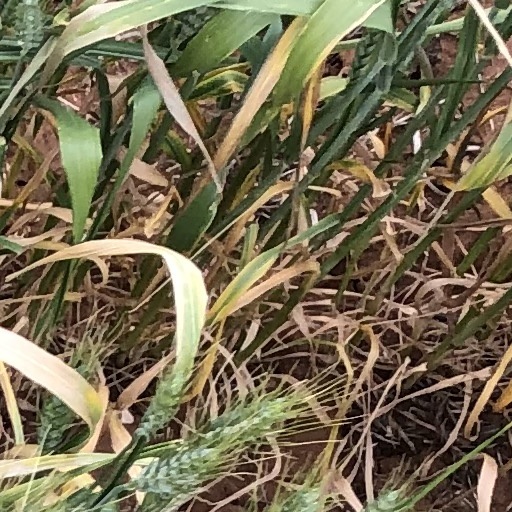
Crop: wheat